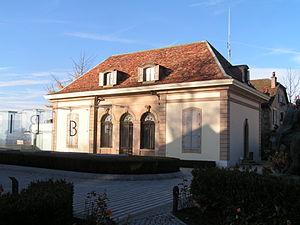
Fondation Martin Bodmer à Cologny, Genève